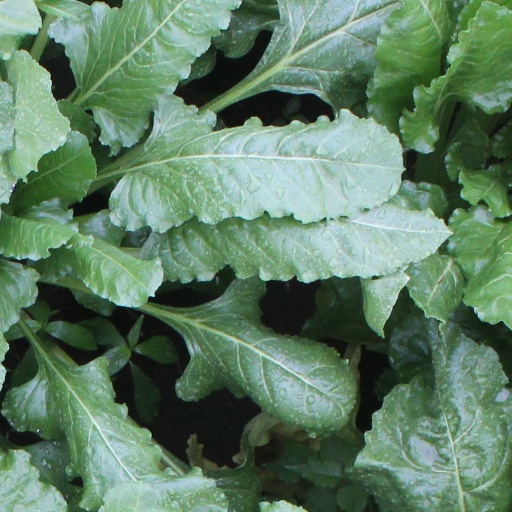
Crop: sugar beet